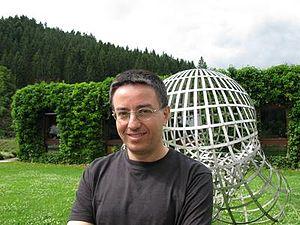
Giovanni Alberti est un mathématicien italien, qui est actif dans les domaines du calcul des variations, analyse réelle et théorie de la mesure géométrique. Lauréat du Prix Caccioppoli de 2002.